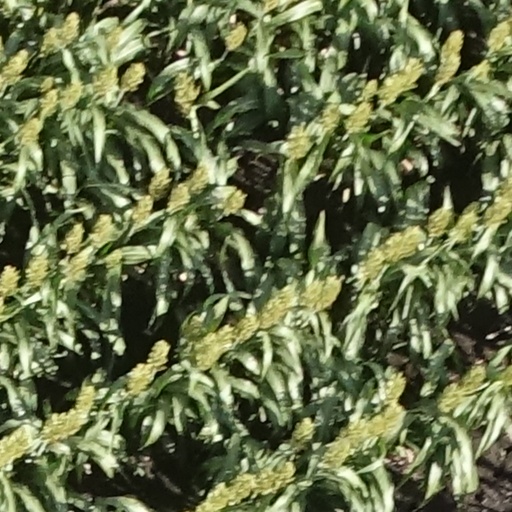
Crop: sorghum